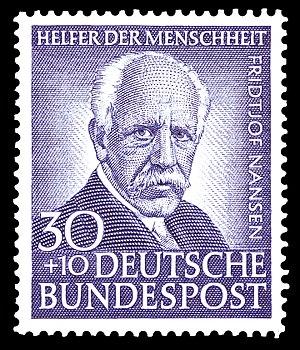
Fridtjof Wedel-Jarlsberg Nansen, né le 10 octobre 1861 à Store Frøen près de Christiania en Norvège et mort le 3 mai 1930 dans sa propriété de Polhøgda à Lysaker dans la commune de Bærum, est un explorateur polaire, scientifique, homme d'État et diplomate norvégien.
Cette liste recense les personnalités figurant sur les timbres-poste d'Allemagne fédérale, de la République Démocratique d'Allemagne, des diverses zones d'occupation alliées, de la Sarre, du Troisième Reich, de la République de Weimar, de l'Empire Allemand ainsi que des divers petits royaumes qui l'ont précédé.